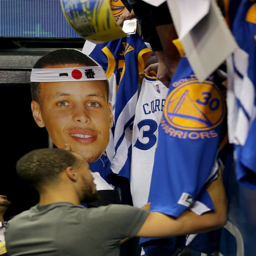
signs autographs to fans after shooting practice before their game against sports team .